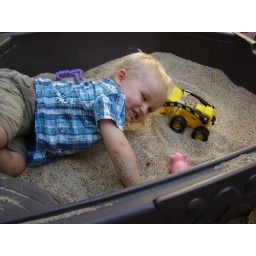
Trying to get in the sand box